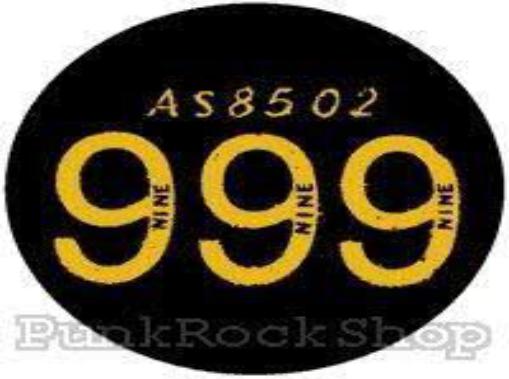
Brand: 999
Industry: Medical